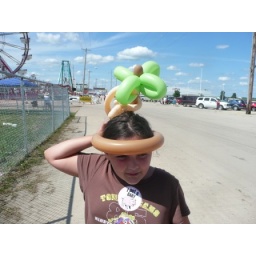
Katrina's monkey in a tree hat 1